Blue Lakes (California)

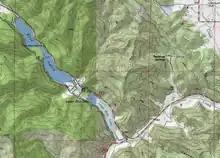
Map of the lakes, Scotts Creek to the south

In 2019 anatoxin was detected in the Blue Lakes, but later tests showed no sign of the toxin, so warning signs were removed in January 2020.